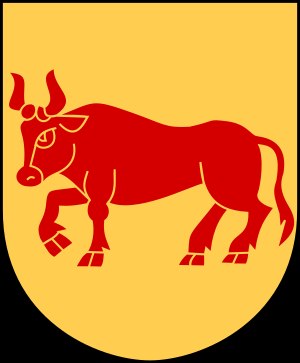
Oxie Herred
Oxie Herreds våbenskjold
Oxie Herred var et herred beliggende i Lindholm len og senere Malmøhus len, Skåne.